BASIC interpreter

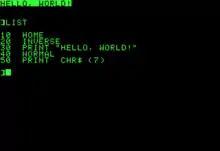
Hello, World!, with inverse video and bell character, run then listed in Applesoft BASIC

Microsoft ported its interpreter to the MOS 6502, which quickly became one of the most popular microprocessors of the 8-bit era. When new microcomputers began to appear, such as the Commodore PET, their manufacturers licensed a Microsoft BASIC, customized to the hardware capabilities. By 1978, MS BASIC was a "de facto" standard and practically every home computer of the 1980s included it in ROM. In 1980, as part of a larger licensing deal that included other languages and PC DOS, IBM rejected an overture from Atari and instead licensed MS-BASIC over its own implementation, eventually releasing four versions of IBM BASIC, each much larger than prior interpreters (for instance, Cartridge BASIC took 40 KB). Don Estridge, leader of the IBM PC team, said, "IBM has an excellent BASIC--it's well received, runs fast on mainframe computers, and it's a lot more functional than micro-computer BASICs... But [its] number of users were infinitesimal compared to the number of Microsoft BASIC users. Microsoft BASIC had hundreds of thousands of users around the world. How are you going to argue with that?" "(See Microsoft BASIC for the subsequent history of these different implementations.)"